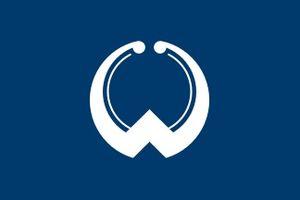
Ōamishirasato est une ville de la préfecture de Chiba, au Japon.